Apico

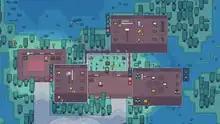
Multiple menus in the game allowing the player to fill frames in their beehives, uncap them, and them extract them for honey

APICO is a 2D beekeeping simulation and resource management game. Set in an archipelago where bees are commonplace, the player is tasked with discovering all of the species of bee in the world through exploration and cross-breeding. The game takes inspiration from real-life genetics and biology, with Punnett squares taking a key role in gameplay. Conservation of bees also plays into the mechanics of the game, with the player being rewarded for rehabilitating new species back into the wild.